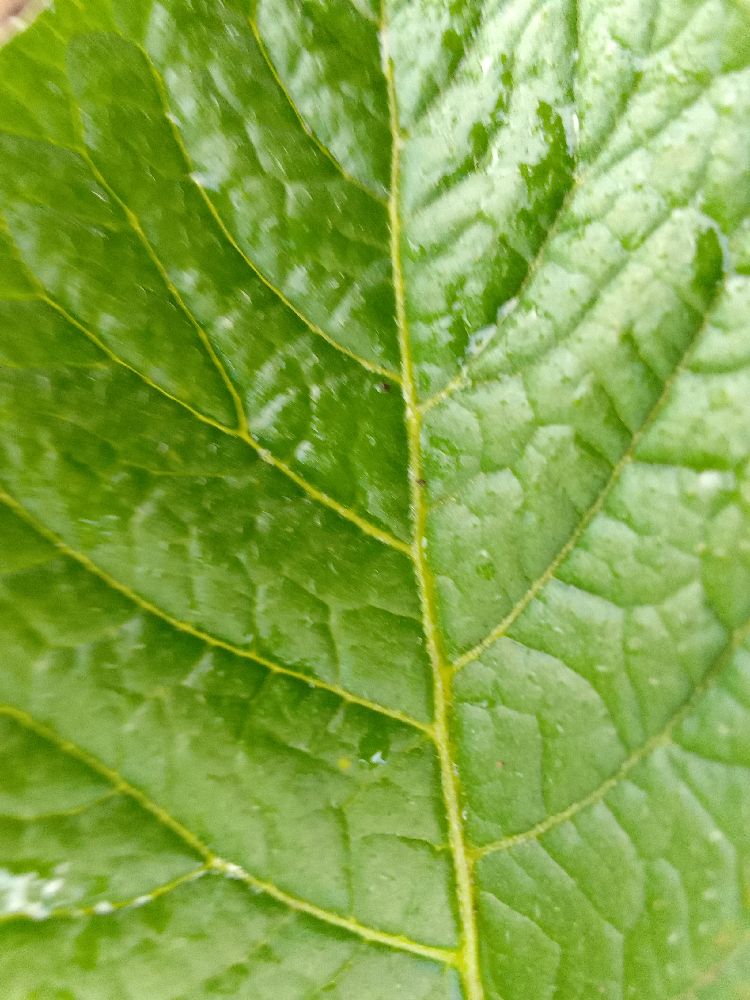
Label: Healthy